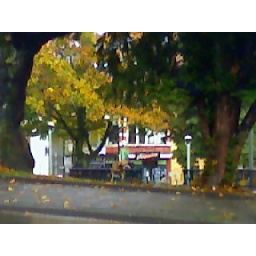
This crazy dog was jumping up and down at the tree and running all around